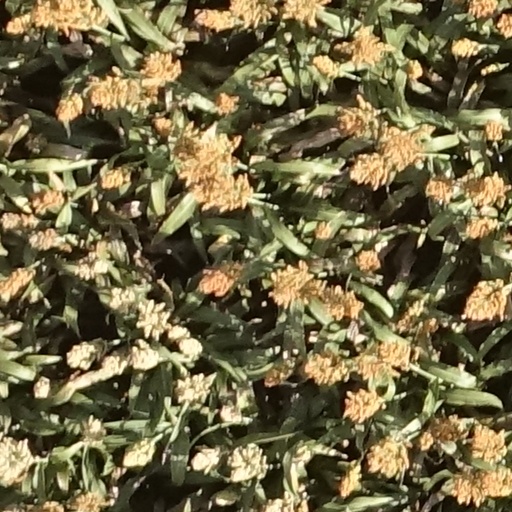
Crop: sorghum